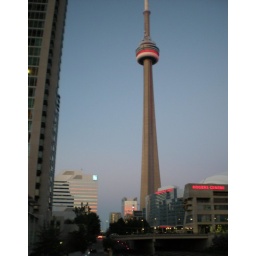
Taken on the bridge over the train tracks on Spadina. Summer 2010 just as the sun was setting.